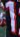
Number: 1